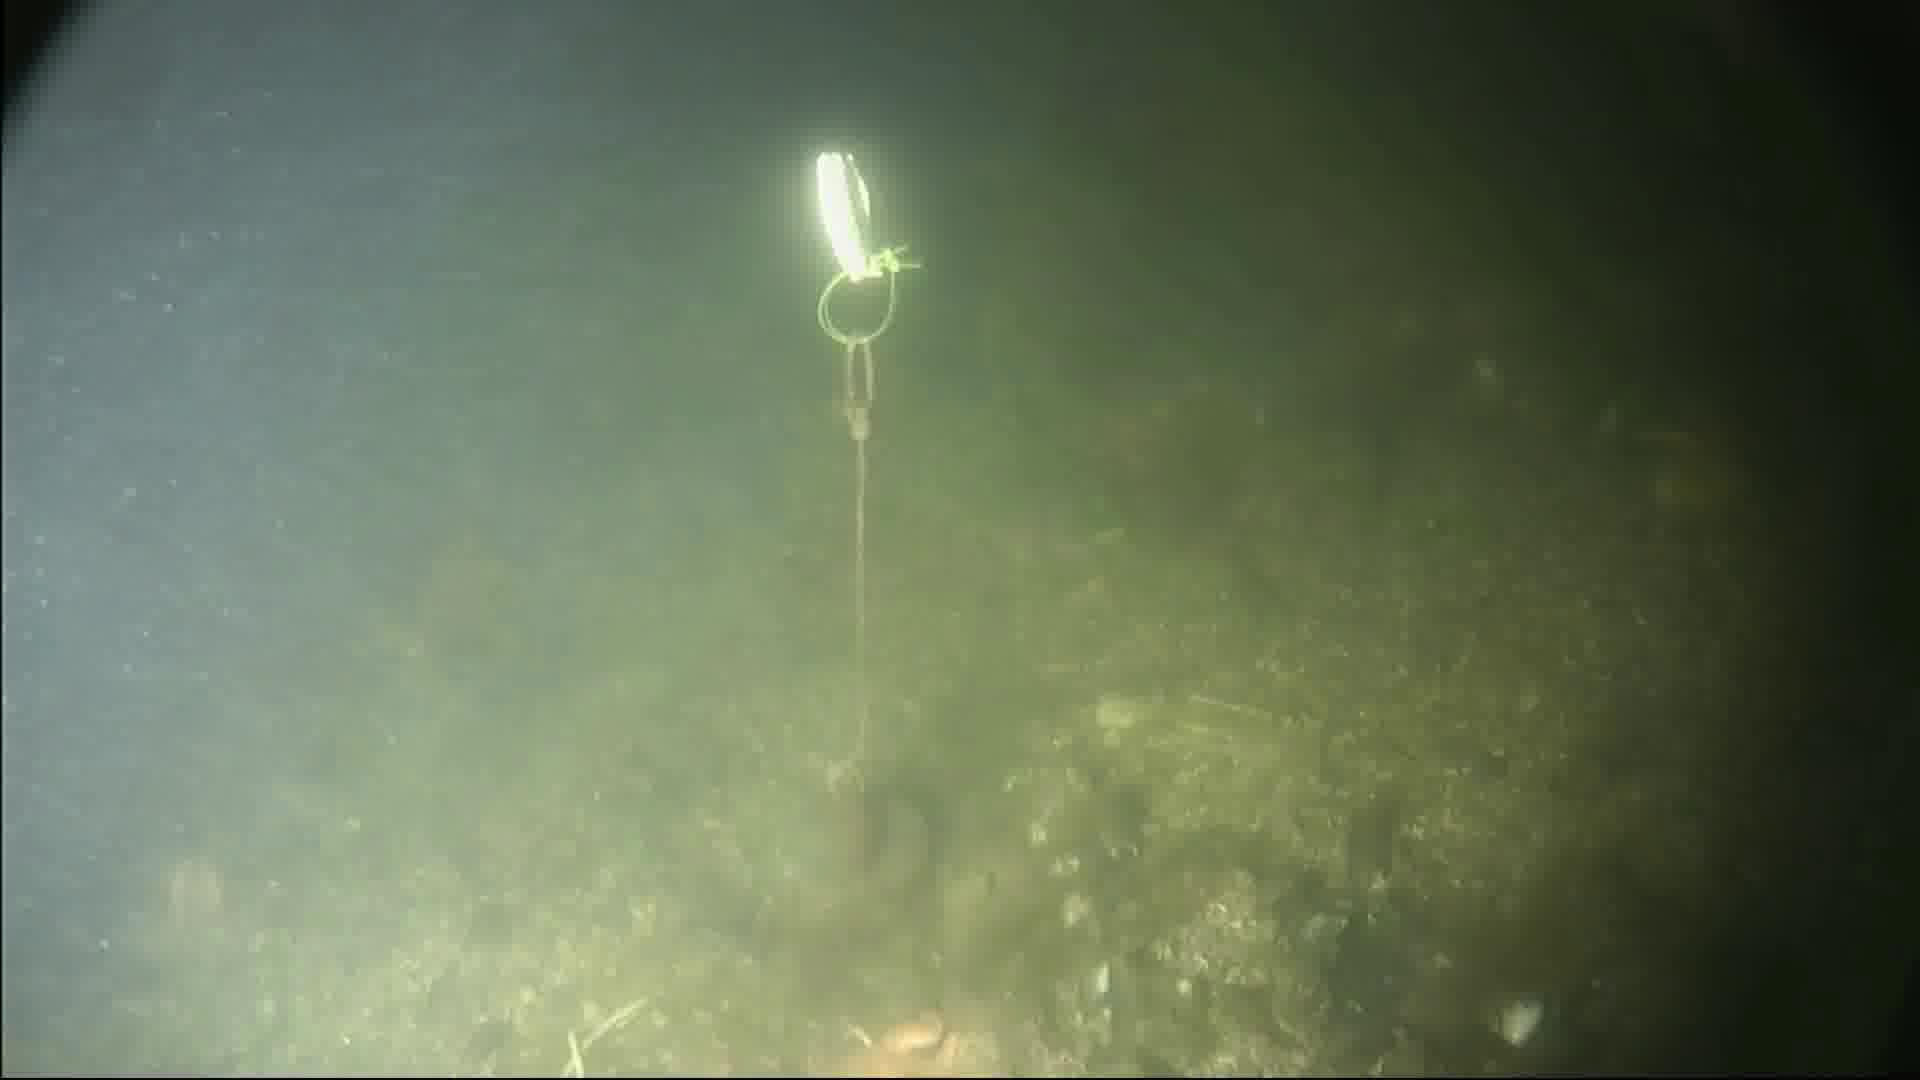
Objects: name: crab
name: starfish